Richard Roby

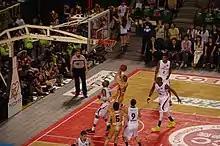
Roby scoring at bj league finals

"Akita star" played for the Akita Northern Happinets of Japan in 2013-16 and won bj league Eastern Conference championship title for two years in a row. He also acquired his Japanese driver's license in Wariyama, Akita. He loves to play in this Far East country, and he signed with the SAN-EN NeoPhoenix in 2016.